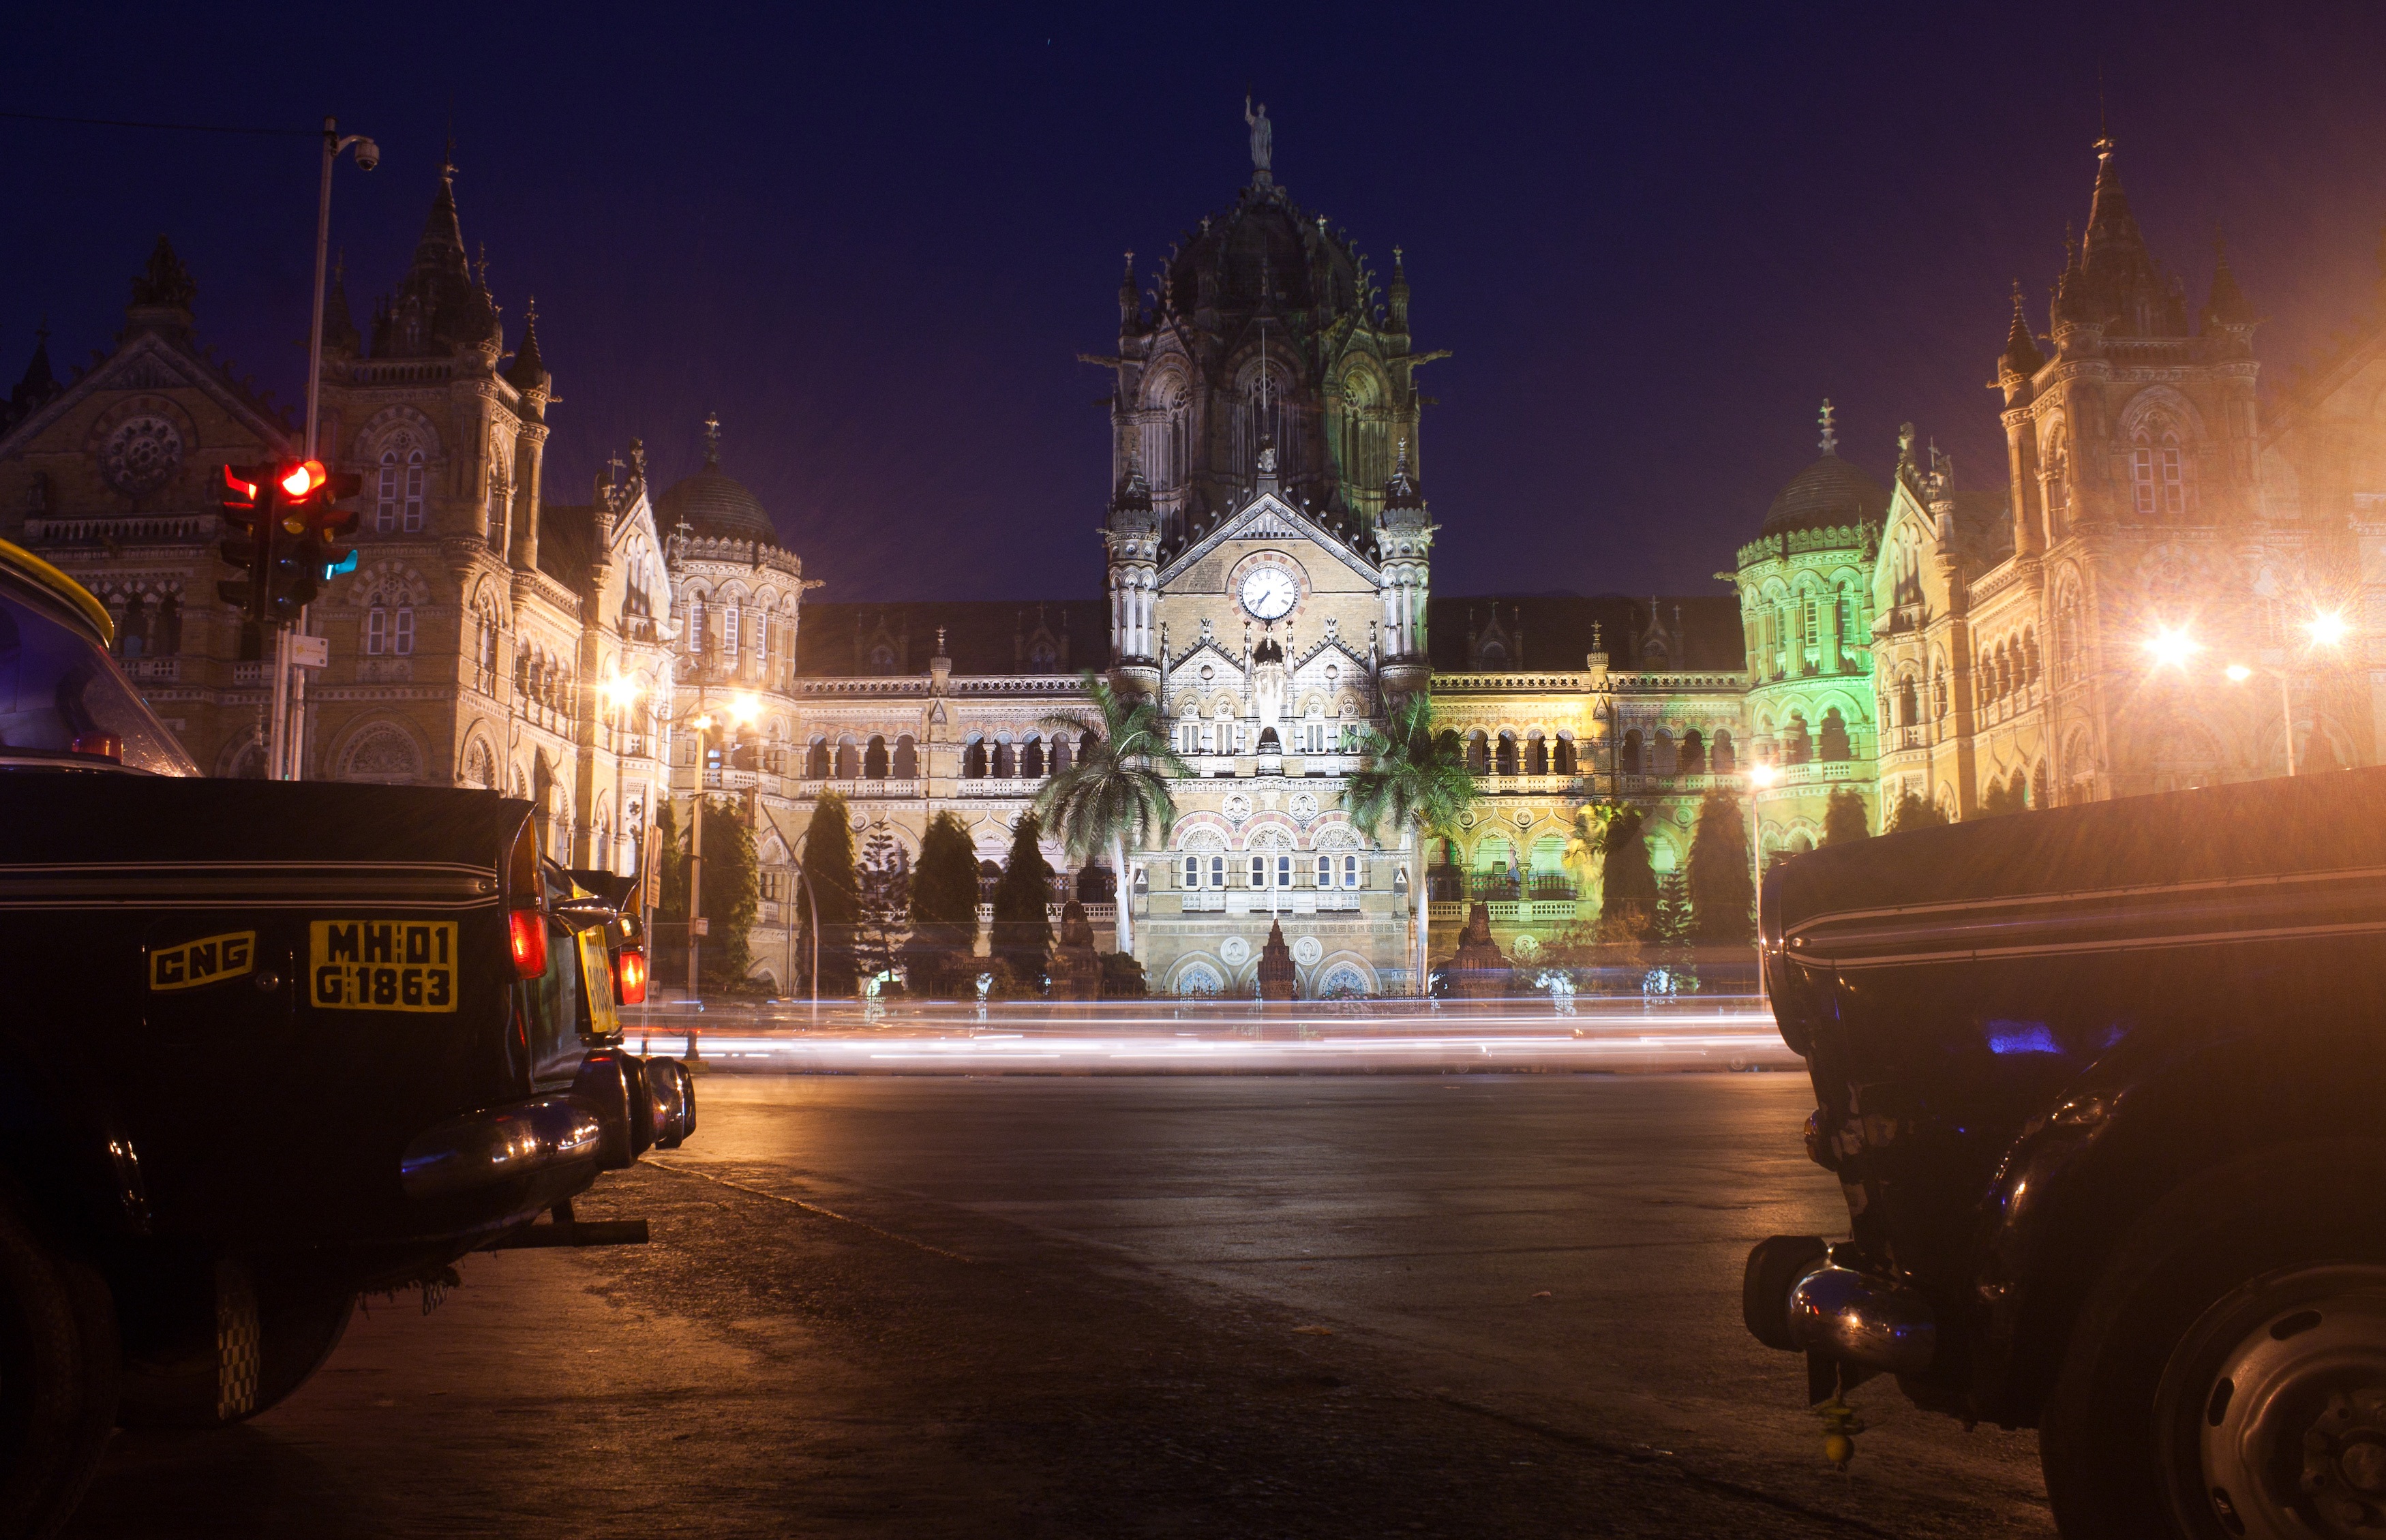
light, architecture, road, street, night, morning, city, cityscape, dusk, evening, train station, asia, darkness, india, mumbai, bombay, victoria station, urban area, cst